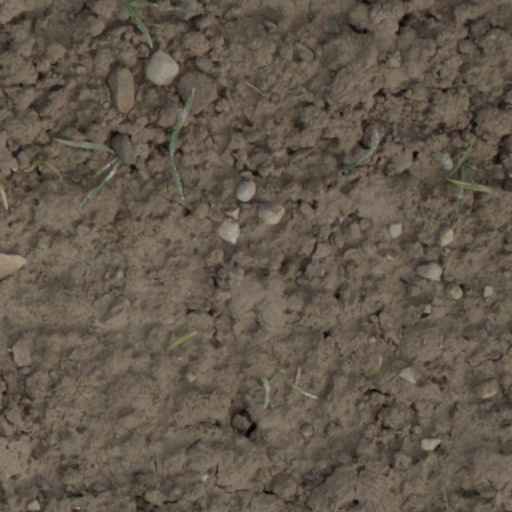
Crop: wheat